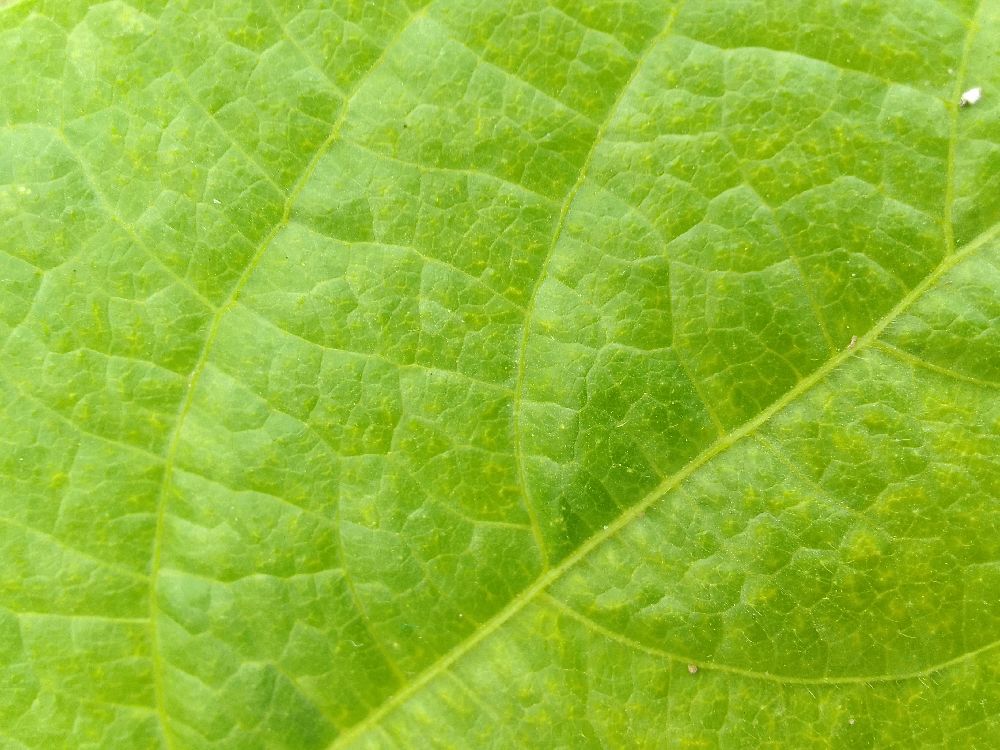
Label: healthy